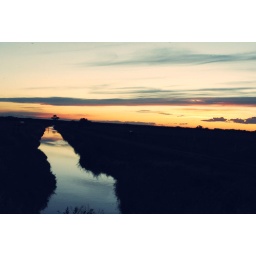
river in the sky